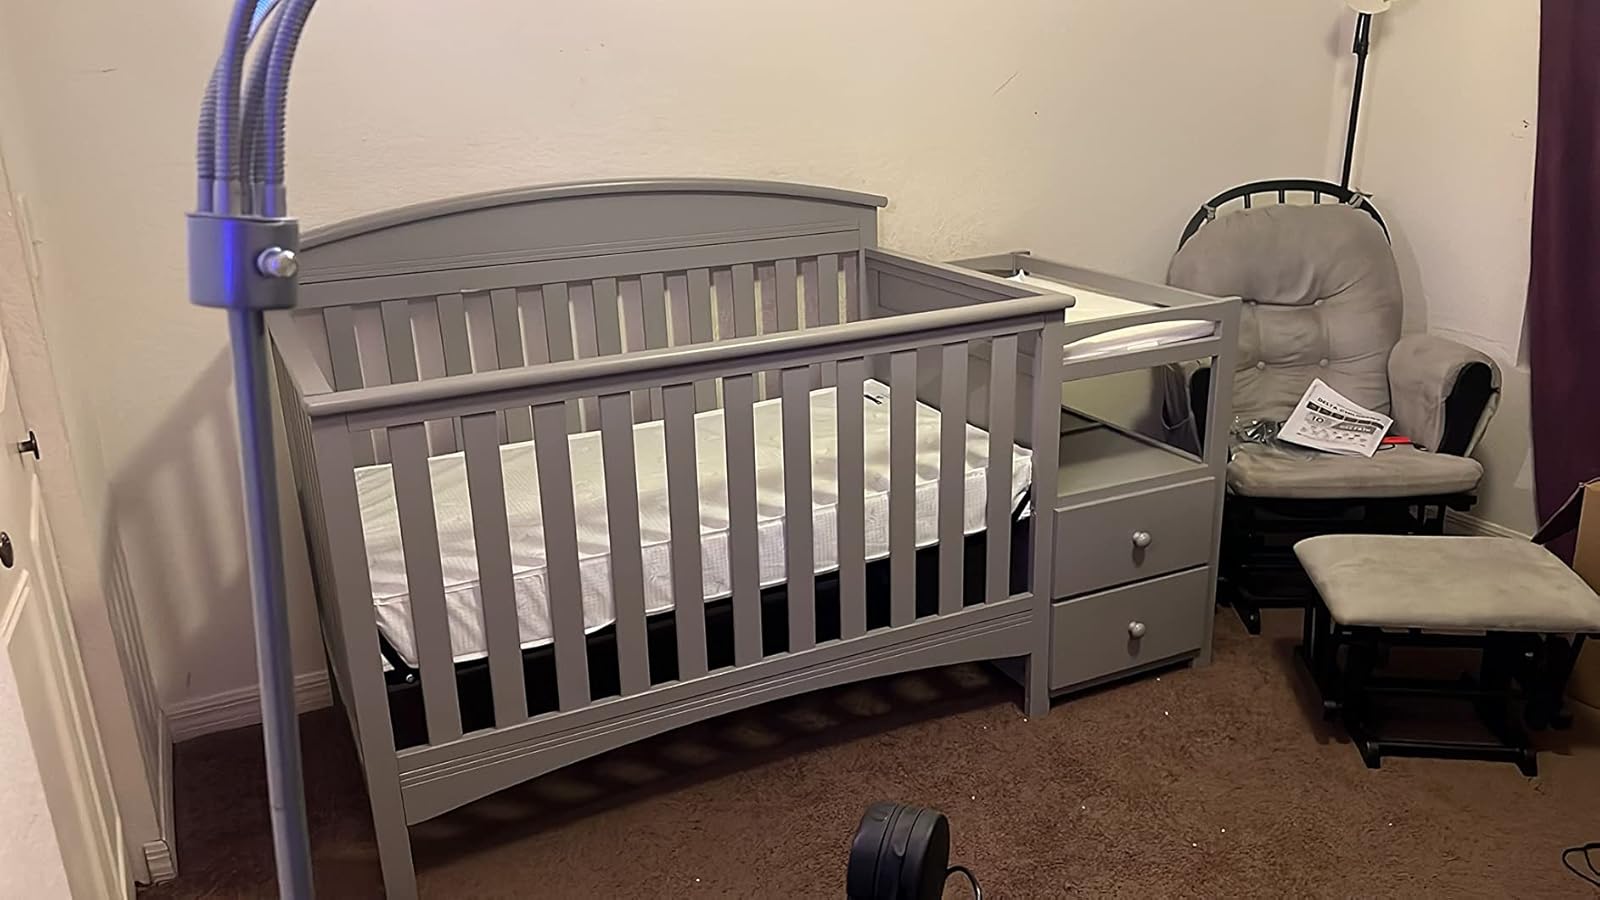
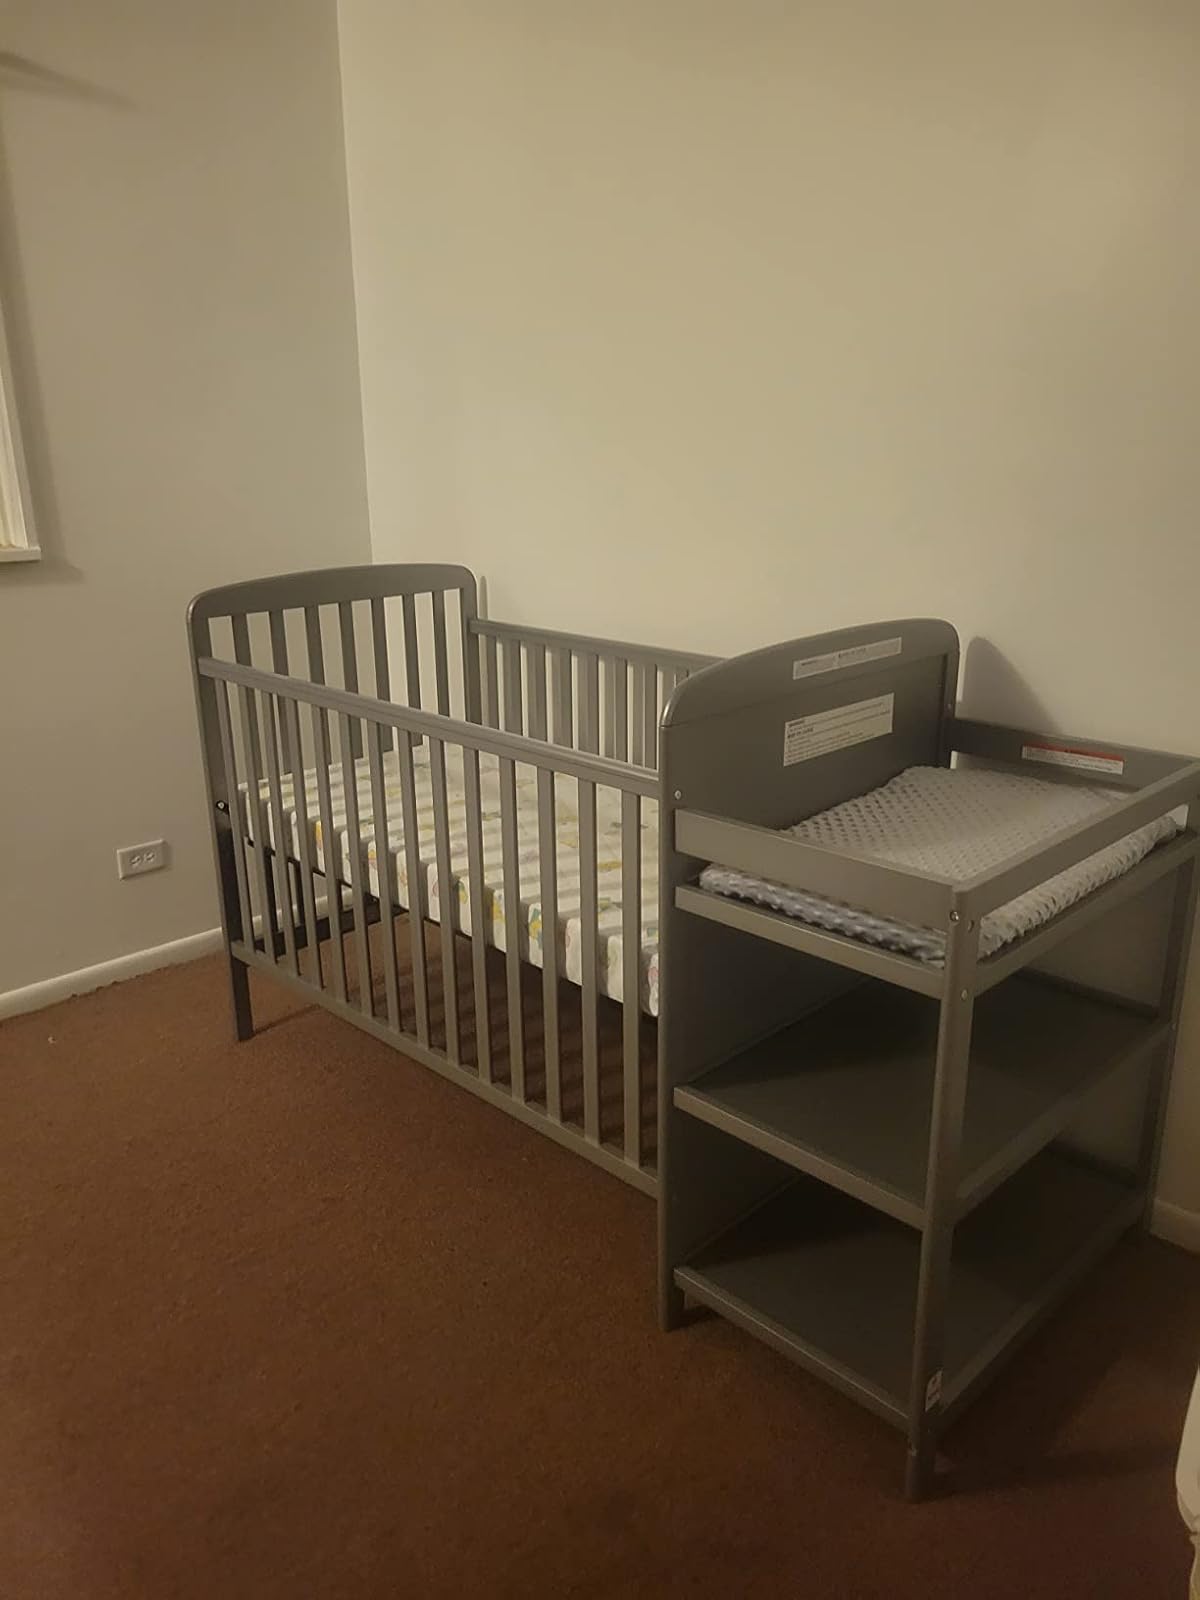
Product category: products_crib
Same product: no